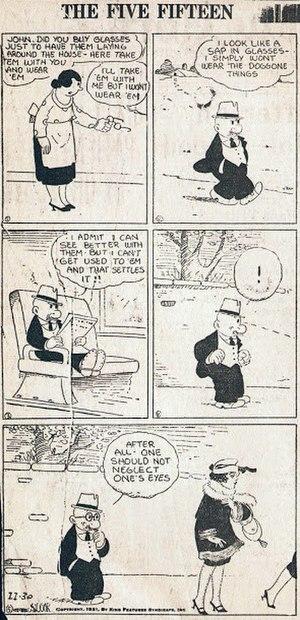
The Five Fifteen par E.C. Segar. Strip du 30 novembre 1921.
E. C. Segar, de son nom complet Elzie Crisler Segar, né le 8 décembre 1894 à Chester, Illinois, et mort le 13 octobre 1938 à Santa Monica, Californie, est un auteur de bande dessinée américain, créateur de Popeye.
Sappo est un comic strip humoristique d'E. C. Segar distribué par le King Features Syndicate de 1920 à 1947. Il s'est appelé The Five Fifteen durant ses trois premières années et Sappo the Commuter de 1923 au 6 mars 1926. Quelques planches des années 1930 ont été publiés dans des illustrés franco-belges sous le titre Les Prodigieuses Inventions du Professeur Picric.